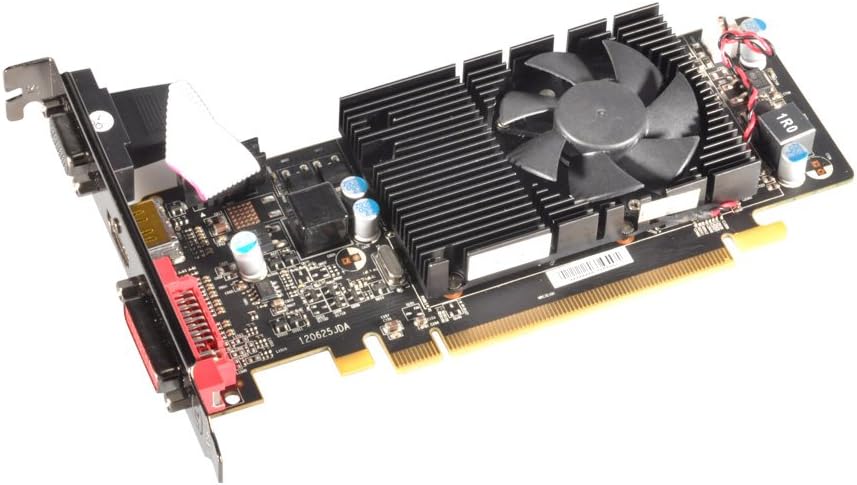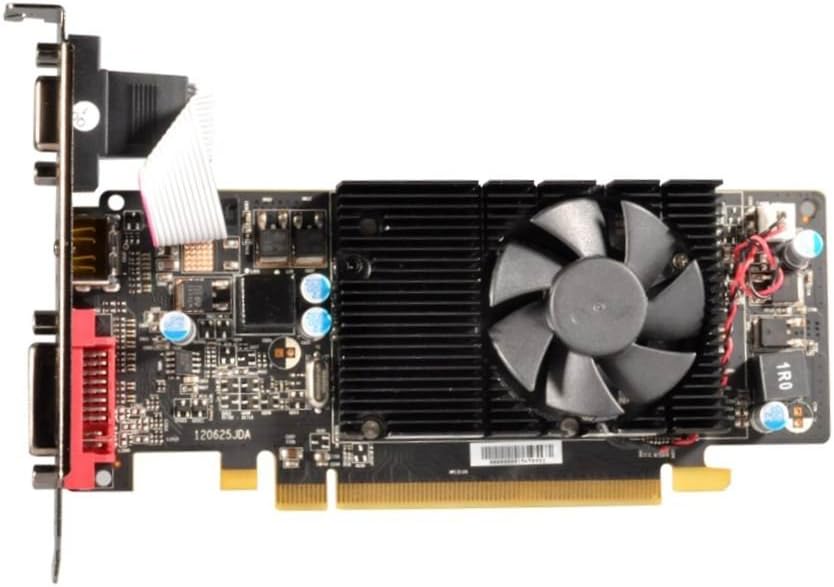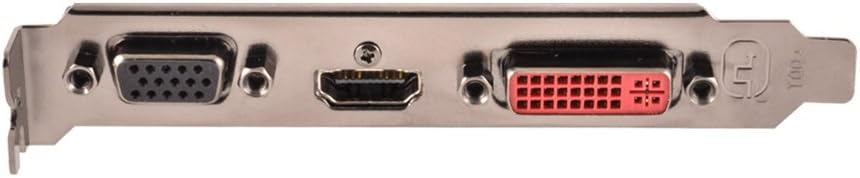
RADEON HD 6570 PCIE2.1 2GB DDR3 DVI HDMI VGA 650MHZ HD-657X-2NL2
Category: Computers
this High-powered Card Includes The Latest Video Features As Well As Second-generation Support For Directx 11 Which Provides Clear Performance With Ultra-realistic Detail While Viewing Movies And Playing Games. 2 Gb Gddr Video Memory Enhance Your Gaming Experience And Drastically Improve Your Gaming Graphics. Video Memory Improves You Gaming Experience By Storing More 3d Vector Data, Textures, Overlays, Gpu Programs Which Allows For Faster Load Times, Sharper Graphics And Higher Resolutions. True Visual Stereoscopic Hd3d Ready The 3rd Dimension Is Here Thanks To Amd Amd Hd3d Technology Is Supported By An Advanced And Open Ecosystem That, In Conjunction With Specific Amd Hardware And Software Technologies, Enables 3d Display Capabilities For Many Pc Applications And Experiences. Maximized Your Productivity With Dual Display Technology Multidisplay Technology For Gaming, Productivity And Entertainment. We Are Taking You Beyond The Boundaries Of Traditional Pc Displays. Xfx Dual Display Technology Expands The Traditional Limits Of Desktop Computing By Multiplying Your Screen Area. With Multiple Monitors, Games Become More Immersive, Workstations Become More Useful And You Become More Productive (an Average Of 42% More Productive According To One Study). Amd App Acceleration Technology Check Out Directx 11 Games, Plus Windows And Android Apps For Your Amd-based Pc In Amd''s App Showcase. Amd App Acceleration Is Your Application''s New Best Friend. And Soon To Be Yours. Enjoy Beautifully Rich And Clear Video Playback When Streaming From The Web. Take In Your Favorite Movies In Stunning, Stutter-free Hd Quality. Run Multiple Applications Smoothly At Maximum Speed And Enjoy Lightning Fast Game Play And Realistic Physics Effects. Tesselation Technology The Details Of Tesselations Can Make The Difference Between A Flat Dull Surface And A Realistic Bumpy Surface. Xfx Graphics Cards Offer The Highest Tesselation Capabilities While Still Maintaini
Features: Xfx Hd-657x-2nl2 Radeon Hd 6570 Graphic Card - 650 Mhz Core - 2 Gb Gddr3 - Low-profile - Single Slot Space Required - 128 Bit Bus Width - Fan Cooler - Directx 11.0 - 1 X Hdmi - 1 X Vga - 1 X Total Number Of Dvi (1 X Dvi-d) - Dual Link Dvi Supported - Pc